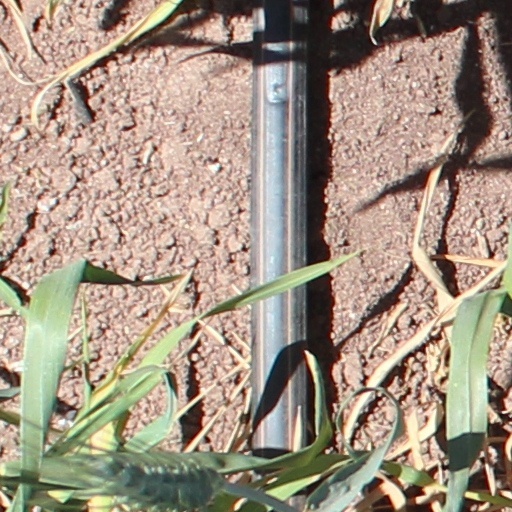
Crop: wheat